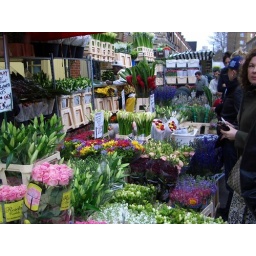
Mother's Day in the Columbia Road flower market